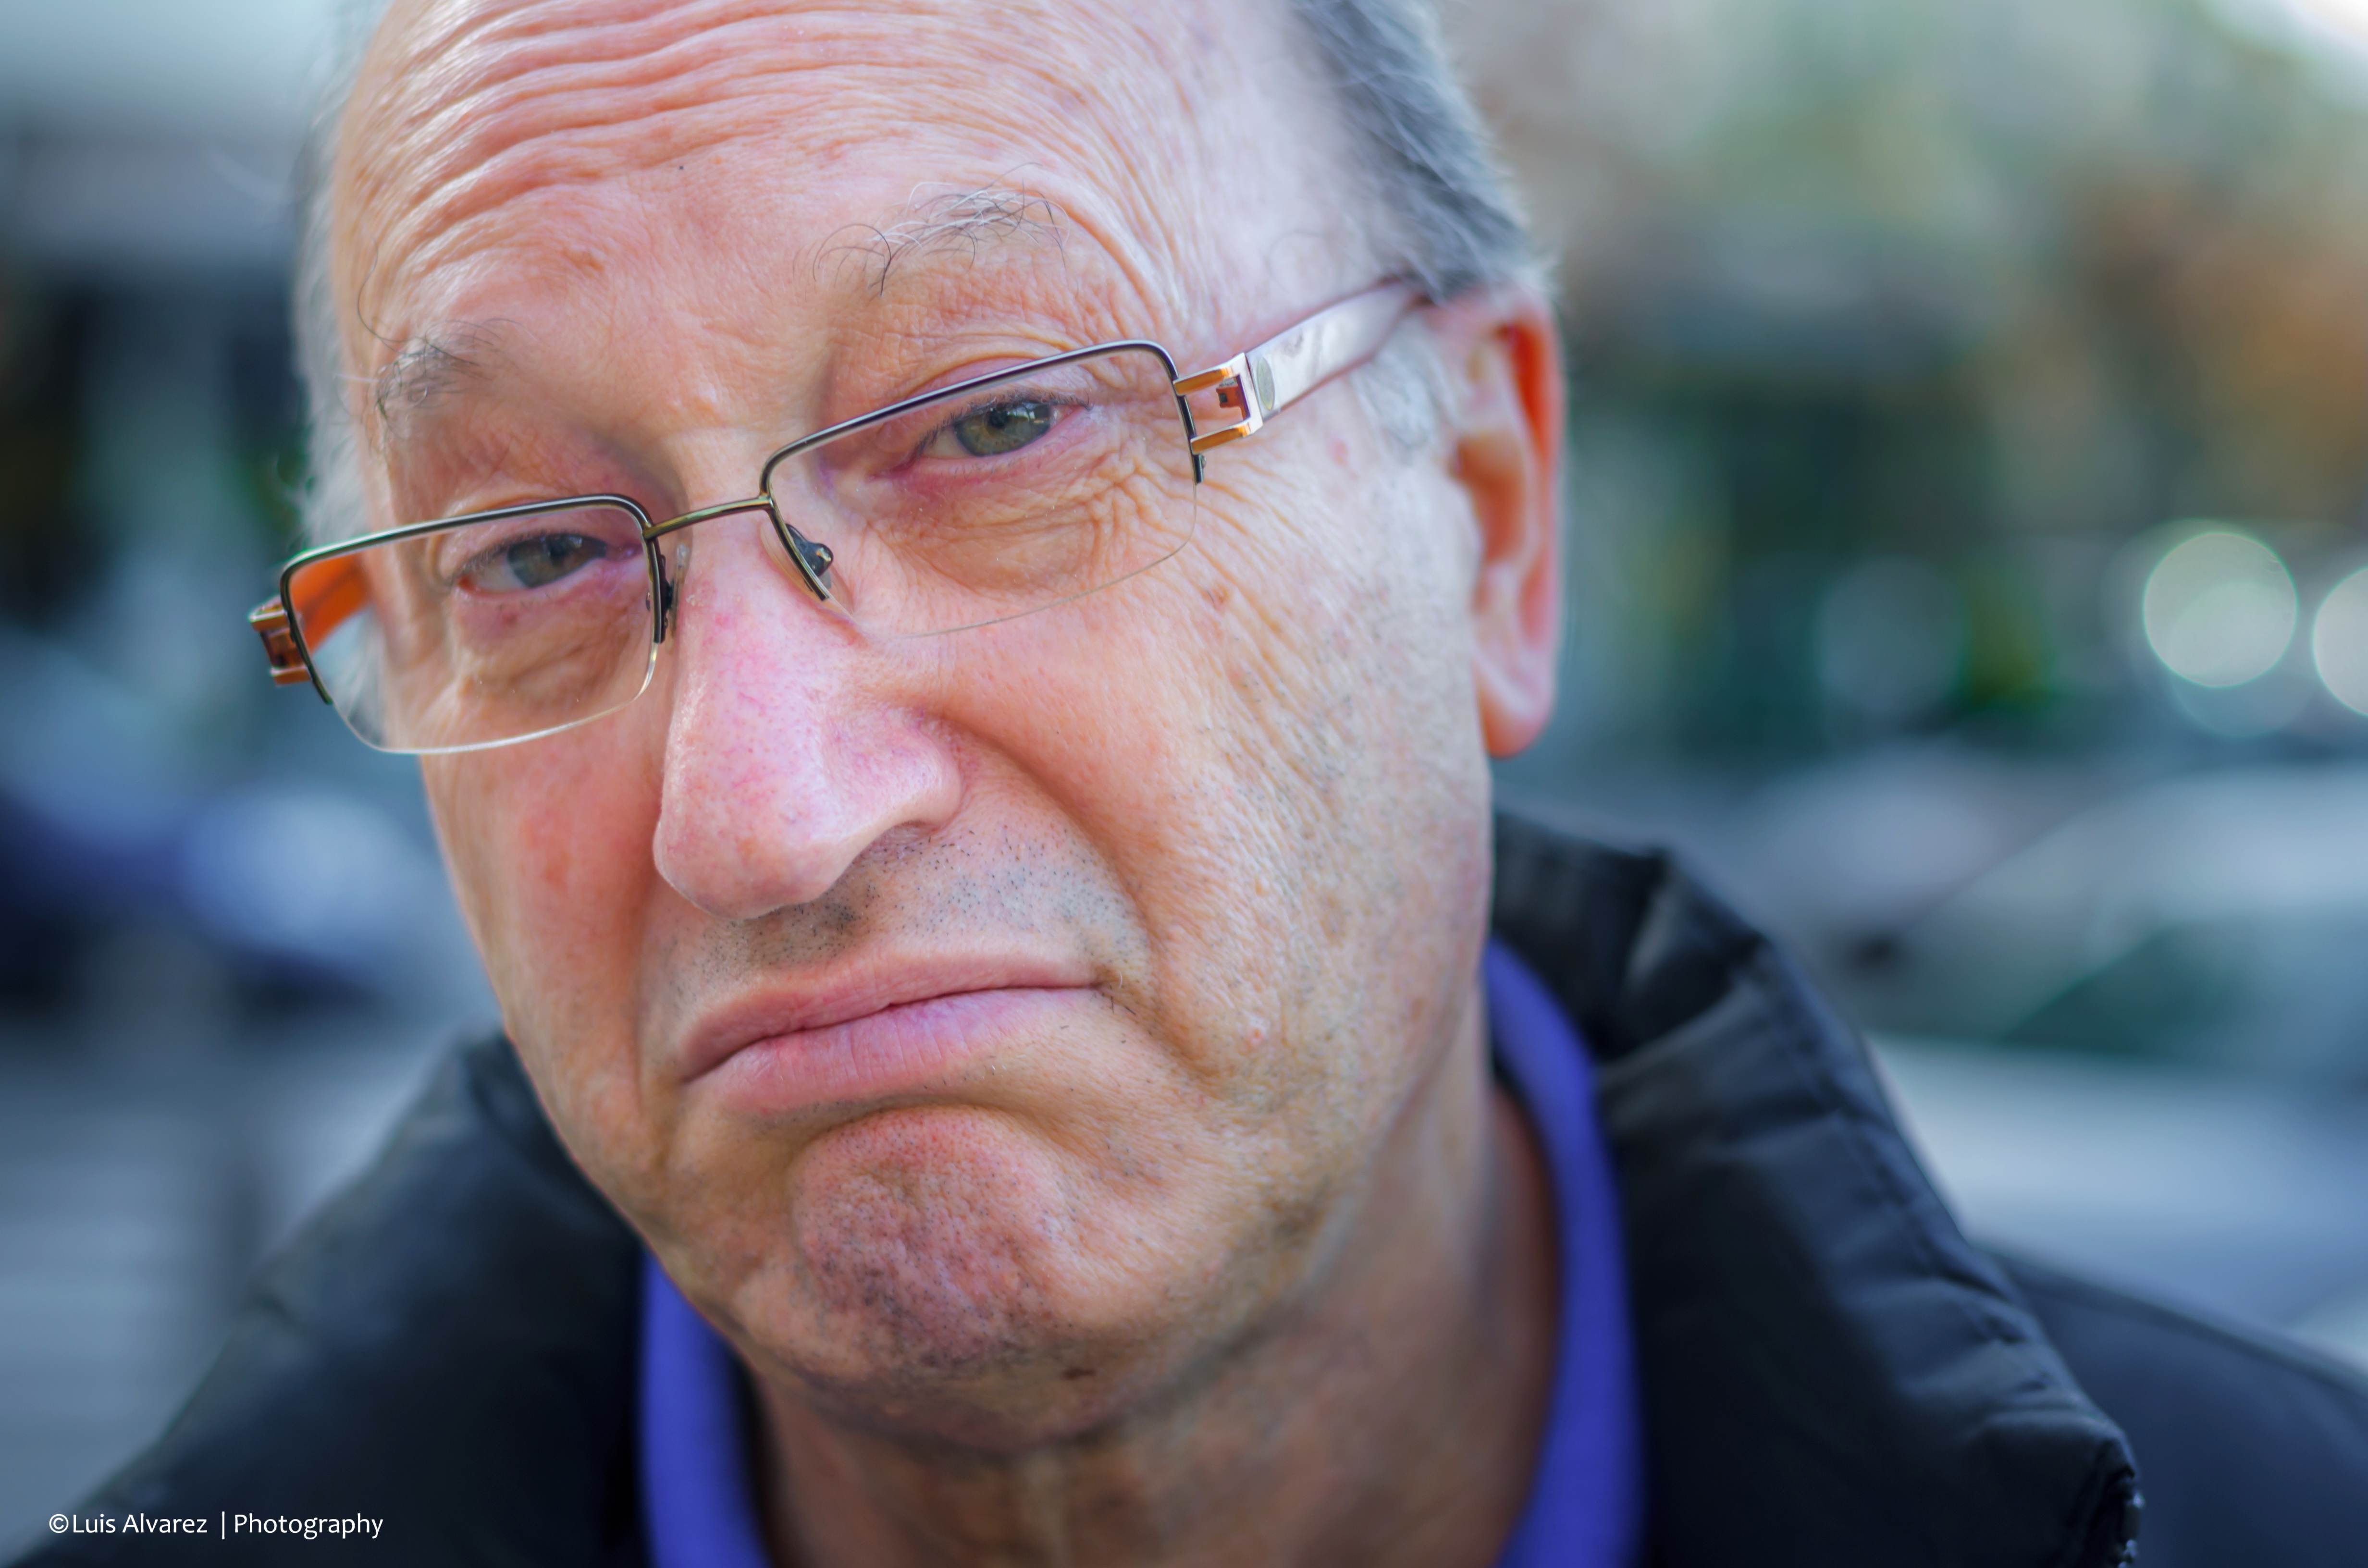
man, outdoor, person, creative, street, camera, photography, city, portrait, lens, crop, color, nikon, profession, senior citizen, close up, flickr, face, candid, spain, 50mm, eye, glasses, head, catalonia, commons, prime, faces, snap, d7000, moment, unposed, decisive, souls, luis, streettog, tog, collecting, salou, alvarez, marra, going, grandparent